Théodore Holo

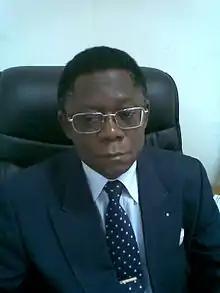
Holo in 2010

Théodore Holo (born 15 April 1948) is a Beninese politician, academic, and judge. He was the foreign minister of Benin from 1991 to 1992.